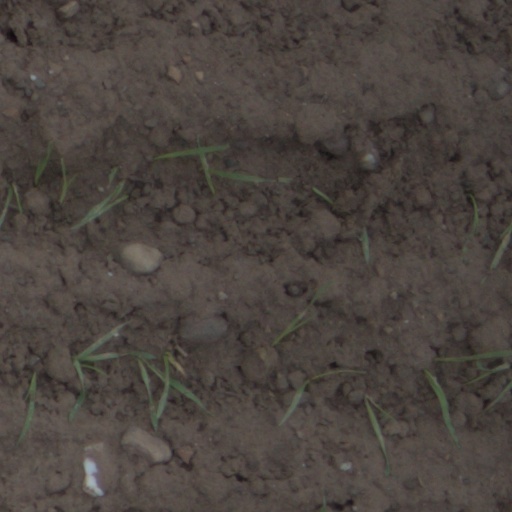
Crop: wheat